Sydney Richmond Burleigh

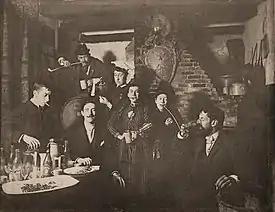
Early Providence Art Club members, circa 1890. Sydney Burleigh sits at right.

Sydney Richmond Burleigh (July 7, 1853 – February 25, 1931) was an American artist, known primarily for his watercolors but also for his oil paintings, drawings, illustrations, and building and furniture designs.